Palwal railway station

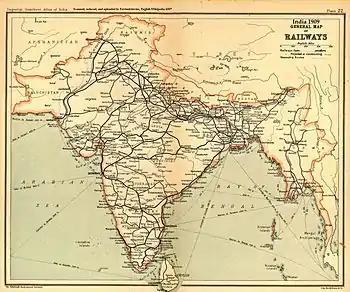
Extent of the Indian railway network in 1909

Mahatma Gandhi was arrested in April 1919 from Palwal railway station on his way to Punjab to take part to the Non-cooperation movement meeting. There also a six-foot statue of Mahatma Gandhi was installed in October 2013.